Stephen Pryor

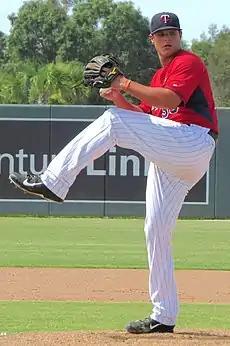
Pryor pitching for the GCL Twins in 2015

Stephen Michael Pryor (born July 23, 1989) is an American former professional baseball pitcher. Pryor made his MLB debut with the Seattle Mariners on June 2, 2012. He won his first game on June 8, 2012, in a combined no-hitter started by Kevin Millwood.